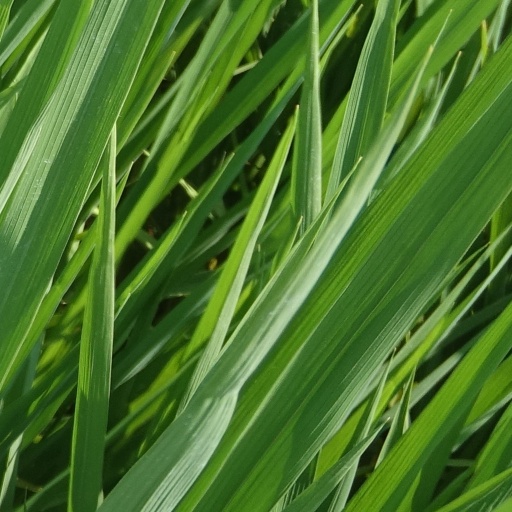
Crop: rice